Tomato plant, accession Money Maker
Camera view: tilt-top (135 deg); turntable rotation: 240 degrees
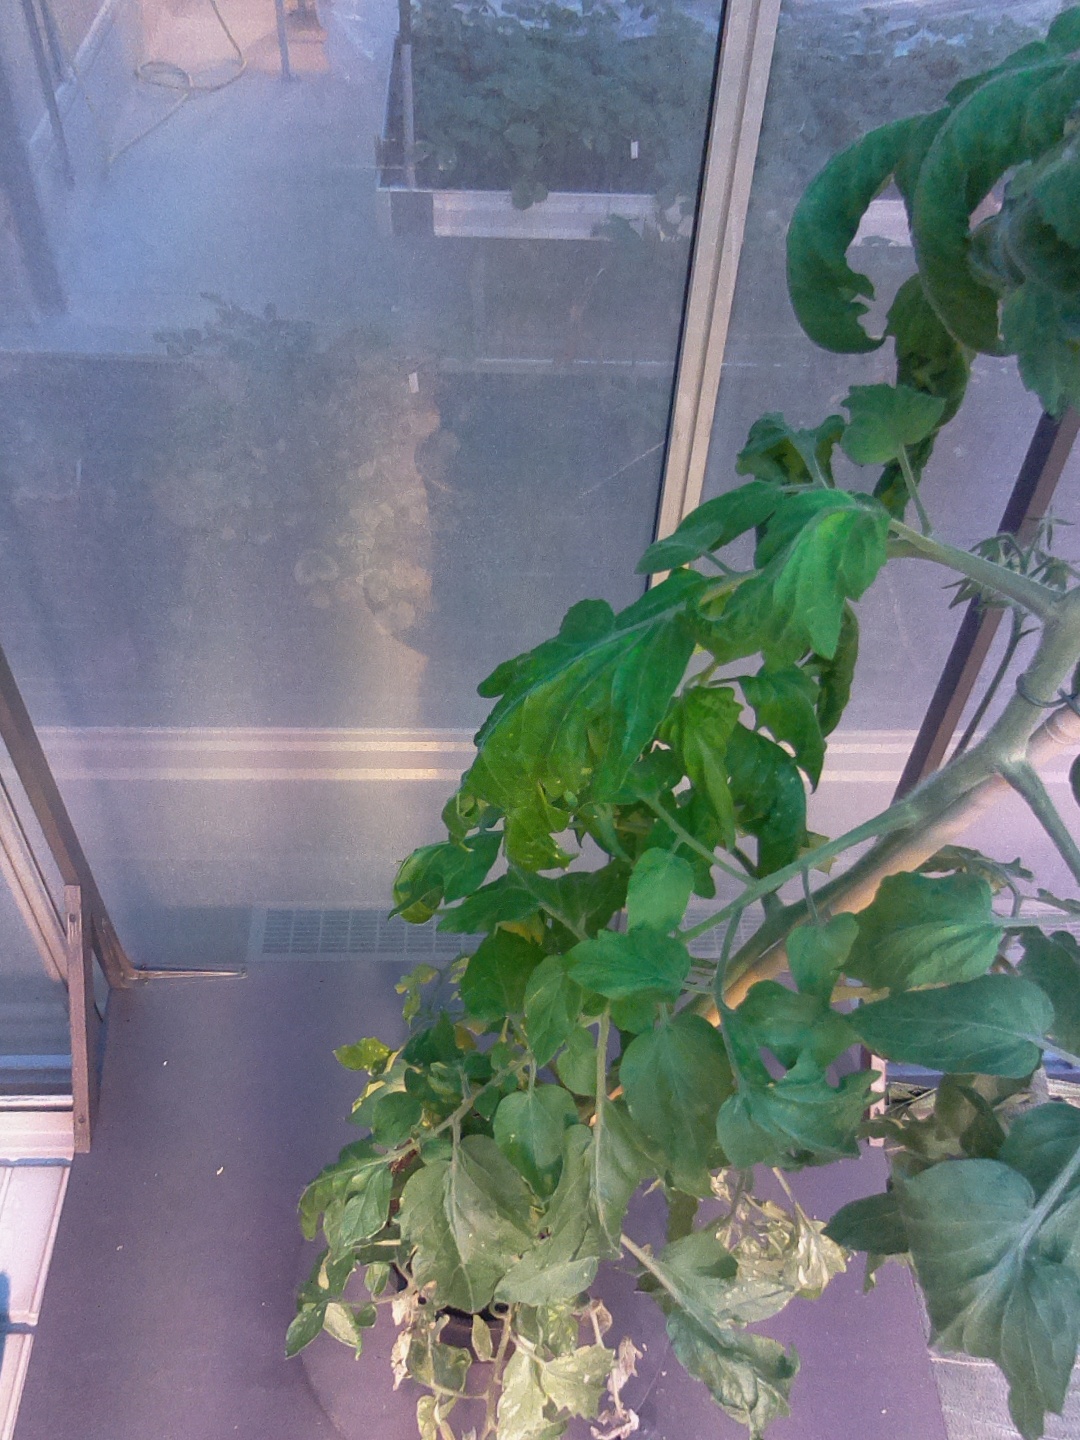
BBCH growth stage 70: Fruits at the main stem or branches visibles